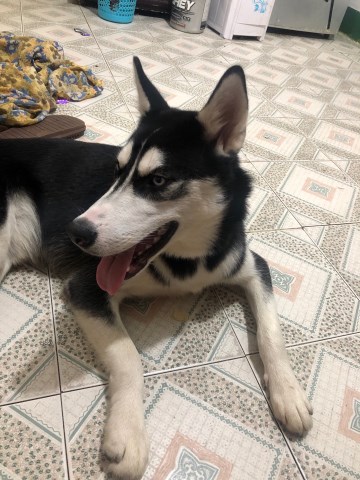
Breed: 1160-n000003-Siberian_husky